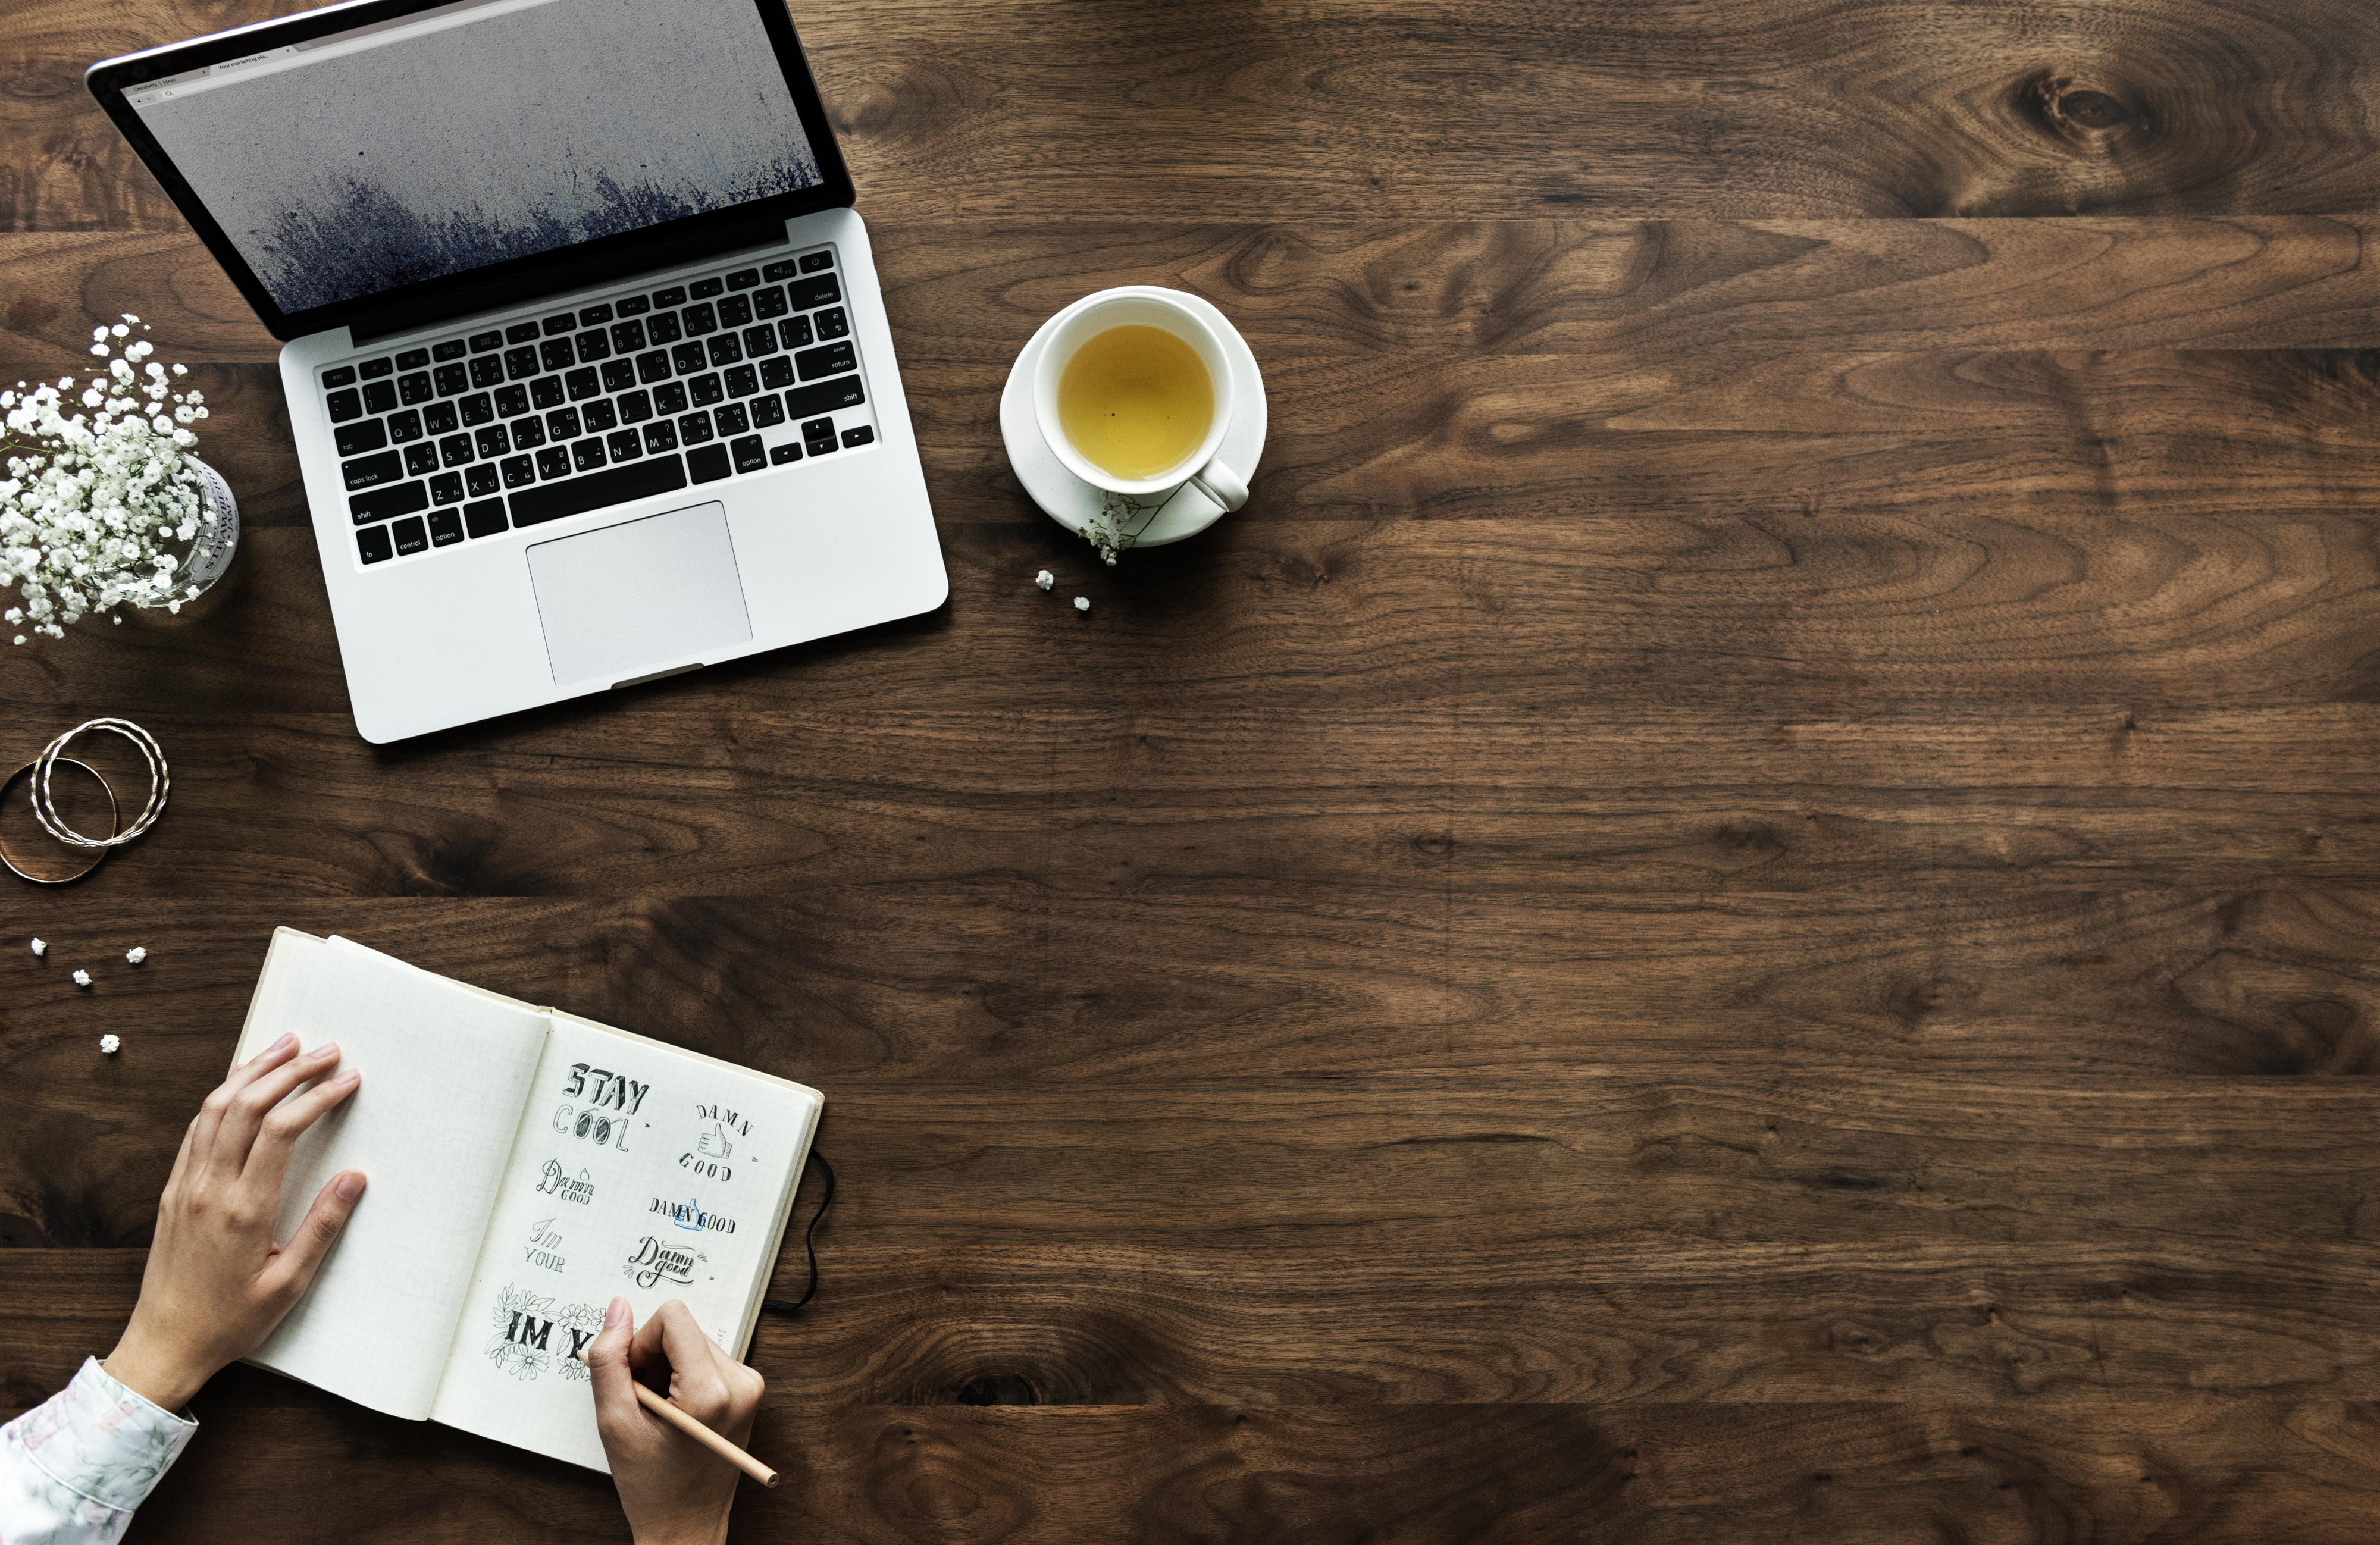
aerial, background, blog, blogger, cafe, communication, computer, connection, copy space, creative, daily, design, design space, device, digital, empty, feminine, flat lay, flatlay, flower, hand, hobby, home, internet, keyboard, laptop, leisure, lifestyle, media, minimal, network, notebook, notepad, pen, pencil, person, routine, social media, social network, space, stationery, tea, technology, wallpaper, wireless, wooden table, work, work from home, working, workspace, writer, writing, flooring, floor, wood, table, cup, coffee cup, brand, font, hardwood